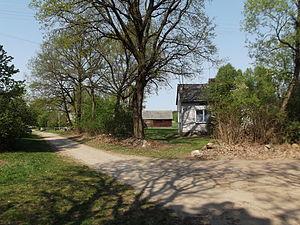
Kazimierzów est un village polonais situé dans la gmina de Wierzbno dans le powiat de Węgrów et en voïvodie de Mazovie dans le centre-est de la Pologne.